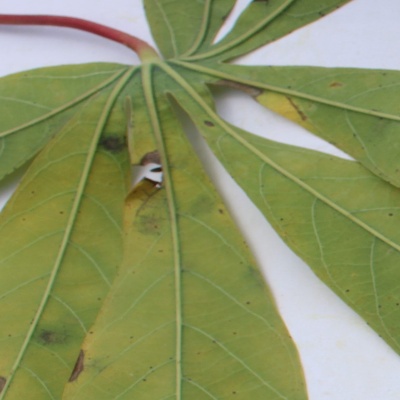
Crop: Cassava
Condition: brown spot